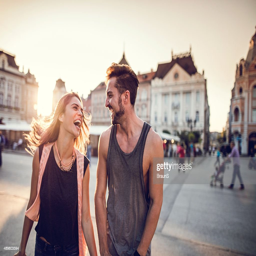
young couple talking about something funny in the city